Sky position (RA, Dec in degrees): 244.888, 8.999
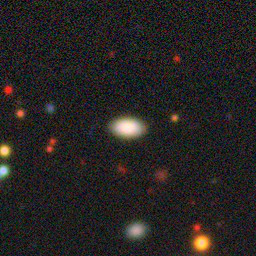
Galaxy morphology: In-between Round Smooth Galaxies